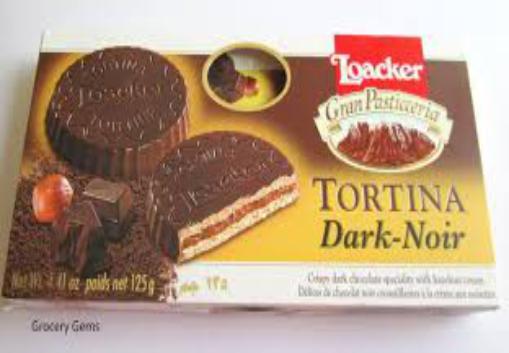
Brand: Loacker
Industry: Food